Liisi Beckmann

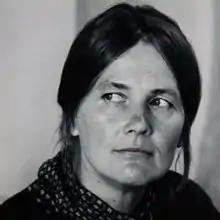

Liisi Beckmann (7 December 1924 – 9 August 2004) was a Finnish designer and artist primarily active in Italy from the late 1950s to the late 1970s. Examples of her work are held in the collections of the Moderna Museet in Stockholm and the Design Museum in Helsinki. Her work has also been exhibited at the Rome Quadriennale, the Museum of Modern Art in New York, the Musée des Arts Décoratifs in Paris, and the Triennale Design Museum in Milan. Her most celebrated design was the Karelia chair, first produced by Zanotta in 1966.